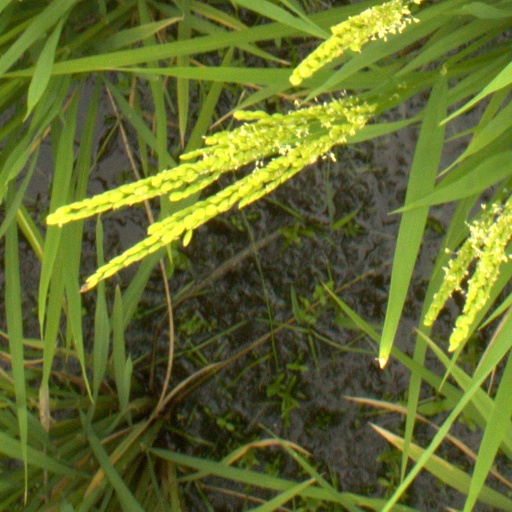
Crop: rice